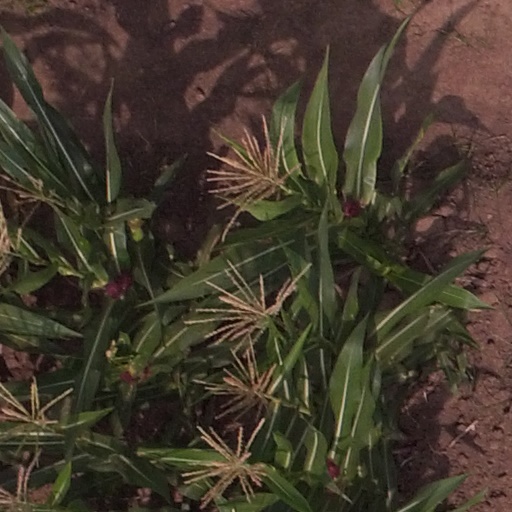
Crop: maize; corn